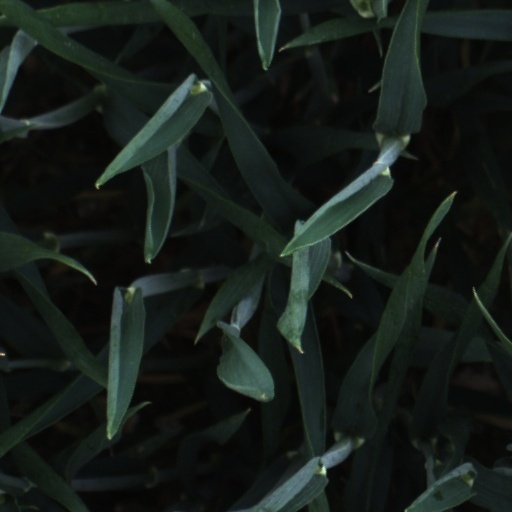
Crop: wheat